Taman Melodies

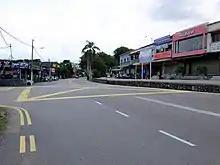
Taman Melodies highway

Taman Melodies is a townships located in Johor Bahru, Johor, Malaysia. Taman Melodies is near to Taman Sentosa, Taman Suria and Taman Kebun Teh.